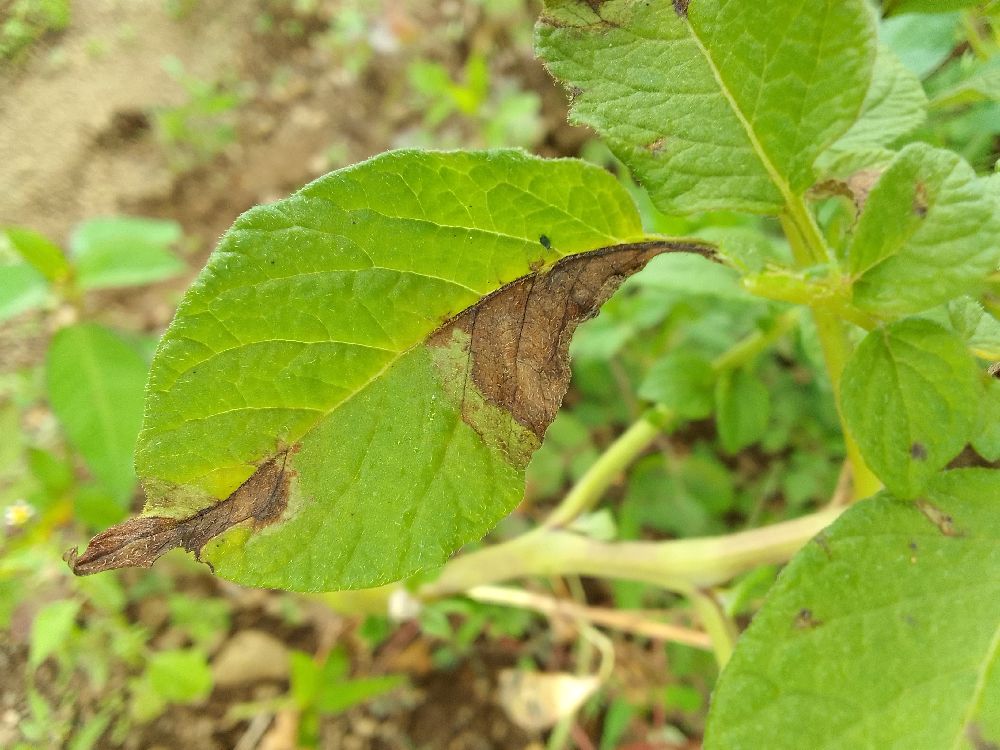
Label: Late blight